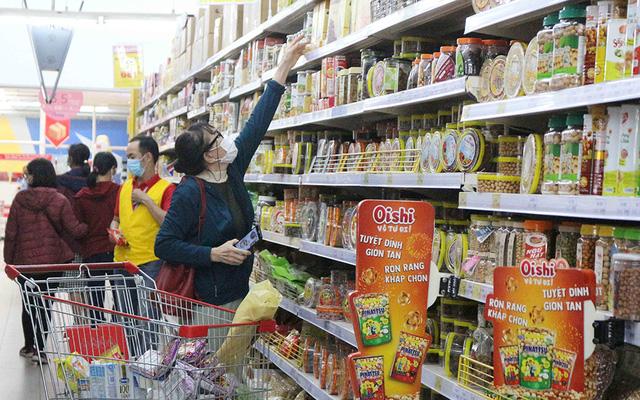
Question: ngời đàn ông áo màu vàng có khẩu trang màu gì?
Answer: khẩu trang màu xanh lá